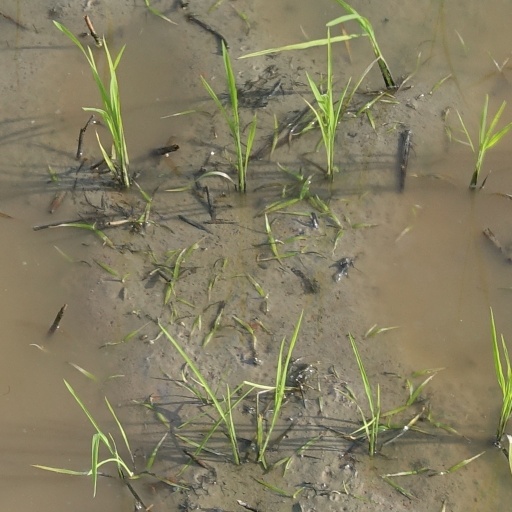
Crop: rice